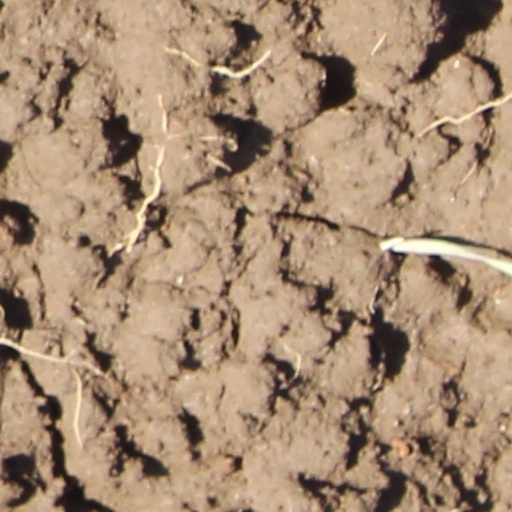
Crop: wheat